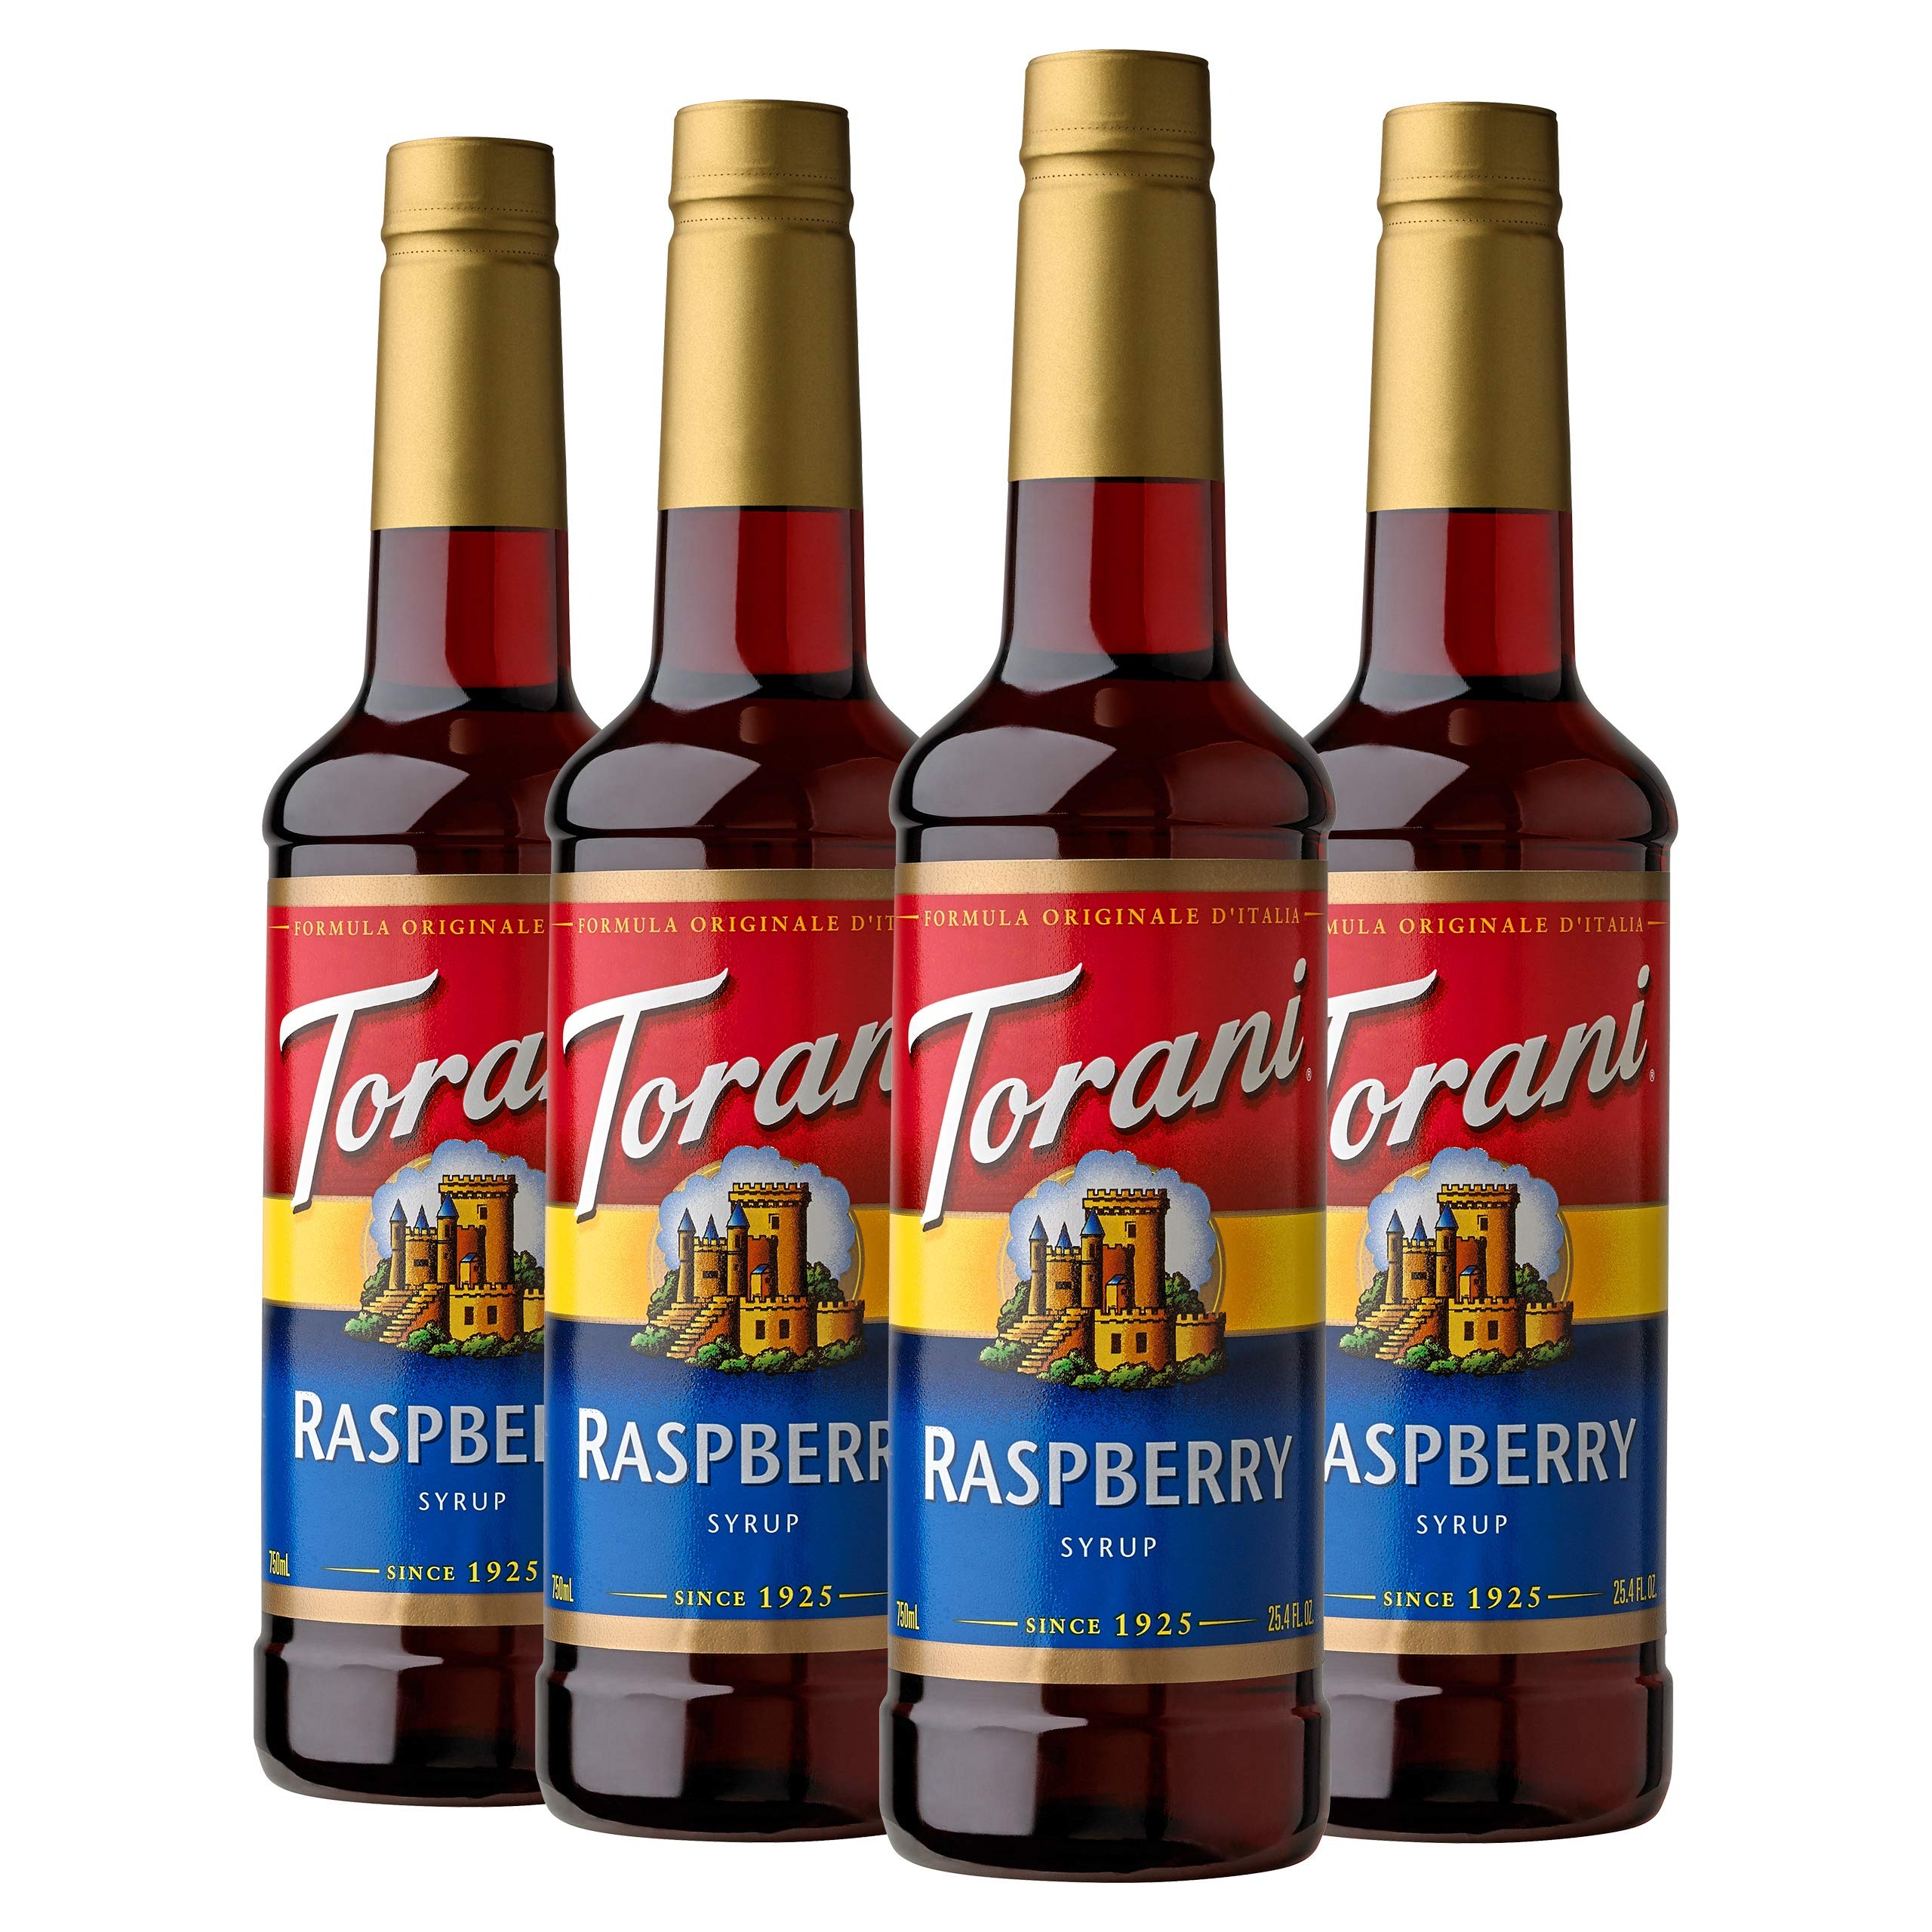
Item Name: Torani Syrup, Raspberry, 25.4 Ounces (Pack of 4)
Bullet Point 1: Raspberry Syrup: Intense berries drive the all-natural fresh flavor of this syrup with a perfect balance of sweet and tart; Perfect for handicraft sodas, iced teas and lemonades
Bullet Point 2: Flavoring Syrups: Made with pure cane sugar, natural flavors and cold-filtered water, Torani Original Syrups provide gold-standard flavors and vibrant colors to create amazing drink experiences
Bullet Point 3: Authentic Coffeehouse Flavor: From caramel to French vanilla to hazelnut—and everything in between—our syrups and sauces are here to help you create tantalizing lattes, cappuccinos, cold brews and frappes
Bullet Point 4: Find Your Recipe: We are here to help you create tantalizing drinks for every taste, occasion, and mood; Mix up some magic with caramel, lavender, pumpkin pie, hazelnut, chocolate, and many more flavors
Bullet Point 5: Flavor For All: Discover how Torani can help you make truly creative flavored teas, lemonades, smoothies, milkshakes, Italian sodas, coffees, cocktails, mocktails, snow cones, sparkling waters and more
Value: 101.6
Unit: Fl Oz

Price: 7.97